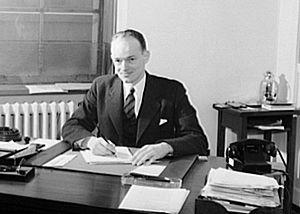
John Sloan Dickey est un diplomate, enseignant et intellectuel américain. Il a été le président du Dartmouth College, à Hanover entre 1945 et 1970, et contribua à redonner du dynamisme à cette institution de l'Ivy League. Il l’ouvrit aux cultures étrangères, par exemple avec la mise en place d’un département de civilisation russe. Il proposa également des programmes sociaux dont le fer de lance fut la fondation William Jewett Tucker. Il doubla le nombre d’étudiants afro-américains. Il fit construire le centre culturel Hopkins et le Kiewit Computation Center dédié à l’informatique.